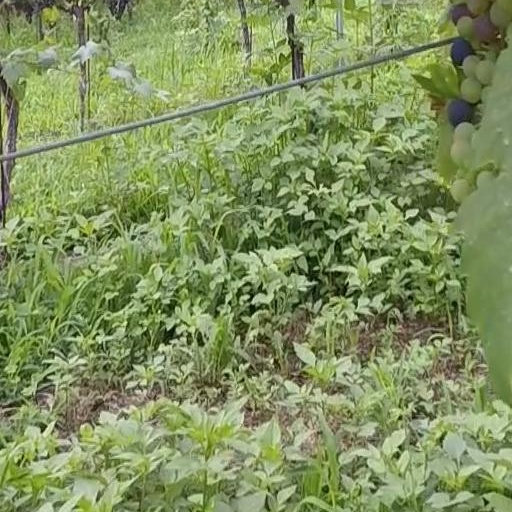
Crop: grape